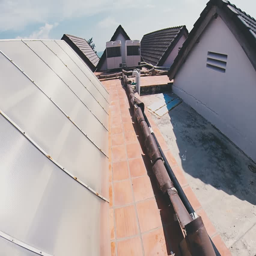
person is walking fast on the roof close up